1636: Seas of Fortune

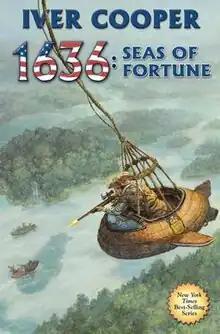

1636: Seas of Fortune is an anthology of short stories written by Iver Cooper and set in the 1632 series. The anthology was released in the United States on January 7, 2014. It is divided into two roughly equal novella-length parts, "Stretching Out" and "Rising Sun". Each part ("braid") consists of several linked ("braided") short stories, seven in the case of "Stretching Out" and five in "Rising Sun". The compilation was published in trade paperback in 2014 and in mass market paperback in 2015. The book received moderate reviews, with respectable sales. "Stretching Out" is set in northern South America and the Caribbean while "Rising Sun" is set in Japan, in the North Pacific, and on the west coast of North America.